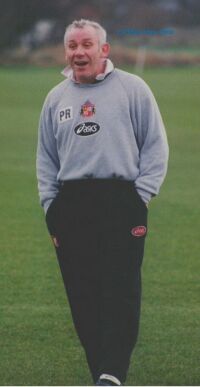
ปีเตอร์ รีด

| name = ปีเตอร์ รีด
| image = Peter Reid Sunderland 1998small.jpg
| caption = รีดใน ค.ศ. 1998 ขณะดำรงตำแหน่งผู้จัดการทีมซันเดอร์แลนด์
| fullname = Peter Reid
| birth_place = ฮัยตัน ประเทศอังกฤษ
| position = กองกลาง
| youthyears1 = | youthclubs1 = ฮัยตันบอยส์
| youthyears2 = | youthclubs2 = สโมสรฟุตบอลโบลตัน วันเดอเรอร์ส|โบลตัน วันเดอเรอร์ส
| years1 = 1974–1982 | clubs1 = สโมสรฟุตบอลโบลตัน วันเดอเรอร์ส|โบลตัน วันเดอเรอร์ส | caps1 = 225 | goals1 = 23
| years2 = 1982–1989 | clubs2 = สโมสรฟุตบอลเอฟเวอร์ตัน|เอฟเวอร์ตัน | caps2 = 159 | goals2 = 8
| years3 = 1989–1990 | clubs3 = สโมสรฟุตบอลควีนส์ปาร์ค เรนเจอร์ส|ควีนส์ปาร์ค เรนเจอร์ส | caps3 = 29 | goals3 = 1
| years4 = 1990–1993 | clubs4 = สโมสรฟุตบอลแมนเชสเตอร์ซิตี|แมนเชสเตอร์ซิตี | caps4 = 103 | goals4 = 1
| years5 = 1993–1994 | clubs5 = สโมสรฟุตบอลเซาแธมป์ตัน|เซาแธมป์ตัน | caps5 = 7 | goals5 = 0
| years6 = 1994 | clubs6 = สโมสรฟุตบอลนอตส์เคาน์ตี|นอตส์เคาน์ตี | caps6 = 5 | goals6 = 0
| years7 = 1994–1995 | clubs7 = สโมสรฟุตบอลบิวรี|บิวรี | caps7 = 1 | goals7 = 0
| totalcaps = 529 | totalgoals = 33
| nationalyears1 = 1977–1978 | nationalteam1 = England national under-21 football team|อังกฤษ ชุดอายุไม่เกิน 21 ปี
| nationalcaps1 = 6 | nationalgoals1 = 0
| nationalyears2 = 1985–1988 | nationalteam2 = ฟุตบอลทีมชาติอังกฤษ|ทีมชาติอังกฤษ
| nationalcaps2 = 13 | nationalgoals2 = 0
| manageryears1 = 1990–1993 | managerclubs1 = สโมสรฟุตบอลแมนเชสเตอร์ซิตี|แมนเชสเตอร์ซิตี
| manageryears2 = 1995–2002 | managerclubs2 = สโมสรฟุตบอลซันเดอร์แลนด์|ซันเดอร์แลนด์
| manageryears3 = 1999 | managerclubs3 = ฟุตบอลทีมชาติอังกฤษชุดอายุไม่เกิน 21 ปี|อังกฤษ ชุดอายุไม่เกิน 21 ปี
| manageryears4 = 2003 | managerclubs4 = สโมสรฟุตบอลลีดส์ ยูไนเต็ด|ลีดส์ ยูไนเต็ด
| manageryears5 = 2004–2005 | managerclubs5 = สโมสรฟุตบอลโคเวนทรี|โคเวนทรี
| manageryears6 = 2008–2009 | managerclubs6 = ฟุตบอลทีมชาติไทย|ไทย
| manageryears7 = 2010–2011 | managerclubs7 = สโมสรฟุตบอลพลิมัทอาร์ไกล์|พลิมัทอาร์ไกล์
| manageryears8 = 2014 | managerclubs8 = Mumbai City FC|มุมไบ
Medal|Country| (ในฐานะผู้จัดการ)
ปีเตอร์ รีด () เป็นผู้จัดการทีมฟุตบอลและอดีตผู้เล่นฟุตบอลชาวอังกฤษ
สมัยเป็นนักเตะเคยเล่นให้สโมสรสโมสรฟุตบอลโบลตัน วันเดอเรอร์ส|โบลตัน วันเดอเรอร์ส,สโมสรฟุตบอลเอฟเวอร์ตัน|เอฟเวอร์ตัน,สโมสรฟุตบอลควีนส์ปาร์ค เรนเจอร์ส|ควีนส์ปาร์ค เรนเจอร์ส,สโมสรฟุตบอลแมนเชสเตอร์ซิตี|แมนเชสเตอร์ซิตี เซาธ์แฮมป์ตัน,น็อตต์ส เคาน์ตี้และสโมสรบิวรี่
หลังจากแขวนสตั๊ดเคยทำหน้าที่ผู้จัดการทีมให้ทีมชาติอังกฤษชุดอายุไม่เกิน 21 ปี สโมสรฟุตบอลซันเดอร์แลนด์|ซันเดอร์แลนด์ สโมสรฟุตบอลลีดส์ ยูไนเต็ด|ลีดส์ ยูไนเต็ด และสโมสรฟุตบอลโคเวนทรี|โคเวนทรี อดีตหัวหน้าผู้ฝึกสอนฟุตบอลทีมชาติไทย ล่าสุดเขาเป็นผู้จัดการทีมพลิมัธ อาร์กายล์ ในลีกวัน ประเทศอังกฤษ
== ประวัติ ==
ปีเตอร์ รีด เกิดเมื่อวันที่ 20 เมษายน ค.ศ. 1956 ที่แขวงฮายตัน เมืองลิเวอร์พูล ประเทศอังกฤษ ขึ้นทะเบียนเป็นนักฟุตบอลอาชีพกับสโมสรสโมสรฟุตบอลโบลตัน วันเดอเรอร์ส|โบลตัน วันเดอเรอร์สในปี 1974 โดยได้รับเหรียญรางวัลครั้งแรกเมื่อสโมสรโบลตันคว้าแชมป์ ดิวิชั่น2ในปี 1978 และได้เลื่อนชั้นแต่ปีเตอร์ รีดได้เล่นในลีกสูงสุดกับสโมสรแค่ 2 ฤดูกาล ก่อนที่โบลตันจะตกชั้นในเวลาต่อมา
หลังจากนั้นเขาได้ย้ายไปร่วมทีมสโมสรฟุตบอลเอฟเวอร์ตัน|เอฟเวอร์ตันในปี 1982 ภายใต้การคุมทีมของโฮเวิร์ด เคนดัลล์ ด้วยค่าตัว 6 แสนปอนด์และประสบความสำเร็จกับสโมสรใหม่อย่างมากเมื่อเป็นส่วนหนึ่งของทีมชุดที่ได้แชมป์เอฟเอคัพและแชมป์ยูฟ่า คัพ วินเนอร์สคัพในปี 1985 ก่อนจะพาสโมสรได้แชมป์ลีกสูงสุดในปี 1987
ในช่วงที่ประสบความสำเร็จนั้น รีดได้ชื่อว่าเป็นมิดฟิลด์ที่มากความสามารถและได้รับการยอมรับในยุโรป โดยได้รับเลือกให้เป็นนักฟุตบอลยอดเยี่ยมของพีเอฟเอในปี 1985 และทำสถิติลงสนามให้สโมสรฟุตบอลเอฟเวอร์ตัน|เอฟเวอร์ตันถึง 159 นัด ซึ่งภายหลังในปี 2003 รีด ได้รับการโหวตจากแฟนของสโมสรให้ติดอยู่ในทีม Greatest Everton XI และ รางวัล Everton Giants ในปี 2006 อีกด้วย
ในทีมชาติอังกฤษ ปีเตอร์ รีดลงสนามให้ทีมชาติชุดใหญ่ทั้งสิ้น 13นัด เป็นส่วนหนึ่งของทีมชาติอังกฤษชุดฟุตบอลโลก ปี 1986 ที่เม็กซิโกและเป็นหนึ่งในผู้เล่นที่อยู่ในเกมส์ที่อังกฤษแพ้อาร์เจนติน่าจากลูกยิงของดีเอโก้ มาราโดน่า
หลังจากออกจากสโมสรสโมสรฟุตบอลเอฟเวอร์ตัน|เอฟเวอร์ตันเขาได้ย้ายไปสู่สโมสรควีนส์ปาร์ค เรนเจอร์สและเล่นอยู่หนึ่งฤดูกาลก็ย้ายไปเล่นให้สโมสรฟุตบอลแมนเชสเตอร์ซิตี|แมนเชสเตอร์ซิตีภายใต้การคุมทีมของโฮเวิร์ด เคนดัลล์ เจ้านายเก่าสมัยเล่นให้สโมสรฟุตบอลเอฟเวอร์ตัน|เอฟเวอร์ตัน
== อาชีพผู้จัดการทีม ==
ปีเตอร์ รีด เริ่มงานผู้จัดการทีมครั้งแรกเมื่อรับตำแหน่งผู้เล่น-ผู้จัดการทีมสโมสรฟุตบอลแมนเชสเตอร์ซิตี|แมนเชสเตอร์ซิตีในปี 1990 โดยรับงานต่อจากโฮเวิร์ด เคนดัลล์ ที่ลาออกไป และนำทีมจบอันดับที่5ในลีกโดยอันดับสูงกว่าสโมสรฟุตบอลแมนเชสเตอร์ยูไนเต็ด|แมนเชสเตอร์ยูไนเต็ด ฤดูกาล 1992-1993 พรีเมียร์ลีกเริ่มต้นเป็นฤดูกาลแรกหลังจากเปลี่ยนชื่อมาจากดิวิชั่น 1 ปีเตอร์ รีด พาสโมสรฟุตบอลแมนเชสเตอร์ซิตี|แมนเชสเตอร์ซิตีจบฤดูกาลด้วยอันดับ 9ด้วยสไตล์การเล่นบอลโยนยาวอันเป็นเอกลักษณ์ แต่หลังจากนั้นเขาก็ถูกปลดออกจากตำแหน่งเมื่อทีมมีผลงานตกต่ำลง
ต่อมาปีเตอร์รีดย้ายมาเล่นให้สโมสรเซาธ์แฮมป์ตันในช่วงสั้นๆภายใต้การคุมทีมของเอียน แบรนฟุตโดยลงเล่นแค่ 7 นัด และย้ายไปเล่นให้กับสโมสรน็อตต์ส เคาน์ตี้และสโมสรฟุตบอลบิวรี่|สโมสรบิวรี่ก่อนจะเลิกเล่นฟุตบอลอย่างเป็นทางการ
รีดเริ่มต้นงานผู้จัดการทีมแบบเต็มตัวในฤดูกาล 1995-1996 เมื่อได้รับแต่งตั้งให้เป็นผู้จัดการทีมสโมสรฟุตบอลซันเดอร์แลนด์|ซันเดอร์แลนด์ในดิวิชั่น1(ปัจจุบันคือ ลีกแชมเปี้ยน ชิพ)ซึ่งเป็นทีมที่ต้องดิ้นรนหนีการตกชั้นแต่ปีเตอร์ รีดกลับพาทีมได้แชมป์และคว้าสิทธิ์เลื่อนชั้นขึ้นไปเล่นเอฟเอ พรีเมียร์ลีก|พรีเมียร์ ลีกแบบพลิกความคาดหมายทำให้เขาเป็นที่ชื่นชอบของแฟนบอลสโมสรฟุตบอลซันเดอร์แลนด์|ซันเดอร์แลนด์อย่างมาก แม้จะเลื่อนชั้นขึ้นมาปีเดียวแล้วสโมสรตกชั้นก็ตาม
ฤดูกาลต่อมาในดิวิชั่น1สโมสรฟุตบอลซันเดอร์แลนด์|ซันเดอร์แลนด์พลาดโอกาสเลื่อนชั้นกลับไปเล่นเอฟเอ พรีเมียร์ลีก|พรีเมียร์ ลีกอย่างน่าเสียดายเมื่อแพ้การดวลจุดโทษในรอบเพล์-ออฟแก่ชาร์ลตัน แอธเลติกหลังจากเสมอกันในเวลา 4-4 อย่างไรก็ตามปีเตอร์ รีดพาทีมเลื่อนชั้นกลับไปเอฟเอ พรีเมียร์ลีก|พรีเมียร์ ลีกสำเร็จเมื่อคว้าแชมป์ดิวิชั่น 1 ได้อีกครั้งในฤดูกาล 1998-1999 พร้อมทำสถิติใหม่เมื่อได้แต้มถึง 105 คะแนน
สโมสรฟุตบอลซันเดอร์แลนด์|ซันเดอร์แลนด์เริ่มต้นในเอฟเอ พรีเมียร์ลีก|พรีเมียร์ลีกฤดูกาล 1999-2000 อย่างน่าตื่นตาตื่นใจเมื่อมีลุ้นทำอันดับไปเล่นฟุตบอลยุโรปแต่เมื่อจบฤดูกาลก็ต้องผิดหวังเมื่อได้อันดับที่ 7 พลาดโอกาสอย่างน่าเสียดาย ฤดูกาลดังกล่าวทีมของปีเตอร์ รีดสร้างสถิติใหม่อีกครั้งโดยเป็นทีมที่เลื่อนชั้นขึ้นมาแล้วได้อันดับสูงที่สุดคืออันดับ 7 และเควิน ฟิลลิปส์กองหน้าฟุตบอลทีมชาติอังกฤษ|ทีมชาติอังกฤษของสโมสรก็เป็นดาวซัลโวอันดับ1ของเอฟเอ พรีเมียร์ลีก|พรีเมียร์ลีกและของยุโรปด้วยผลงาน 30 ประตูในเอฟเอ พรีเมียร์ลีก|พรีเมียร์ลีก
ในฤดูกาล 2000-2001 ทีมมีโอกาสไปเล่นถ้วยยูฟ่าแชมเปียนส์ลีกเมื่อทำผลงานดีในช่วงต้นแต่ฟอร์มของทีมยังไม่สม่ำเสมอทำให้จบฤดูกาลด้วยอันดับ7อีกครั้งและหลังจากนั้นลูกทีมของปีเตอร์ รีดก็กลับมีฟอร์มตกต่ำลงอย่างน่าใจหาย โดยอยู่เหนือโซนตกชั้นแค่1อันดับในฤดูกาล 2001-2002 โดยยิงประตูได้แค่ 28 ประตูจาก 38 นัดน้อยกว่าทุกทีมในลีก และถึงขนาดเสี่ยงอย่างยิ่งต่อการตกชั้นจากเอฟเอ พรีเมียร์ลีก|พรีเมียร์ลีกในฤดูกาล 2002-2003 ทำให้ปีเตอร์ รีดแยกทางกับสโมสรที่เขาอยู่มาเกือบ8ปีก่อนสิ้นฤดูกาล และหลังจบฤดูกาลสโมสรก็มีอันต้องตกชั้น โดยมีคะแนนเพียง19คะแนน
หลังออกจากสโมสรฟุตบอลซันเดอร์แลนด์|ซันเดอร์แลนด์เขารับงานคุมทีมลีดส์ ยูไนเต็ด ในเอฟเอ พรีเมียร์ลีก|พรีเมียร์ลีกหลังสโมสรปลดเทอรรี่ เวนาเบิ้ลส์ออกจากตำแหน่งในปี 2003 และมีเควิน แบล็คเวลล์เป็นผู้ช่วย โดยขณะนั้นสโมสรตกต่ำอย่างหนักและมีความเสี่ยงต่อการตกชั้นสูง สโมสรมีหนี้สินมากกว่า 80 ล้านปอนด์จากการใช้เงินอย่างฟุ่มเฟือยในช่วง 5 ปีที่ผ่านมา แต่กลับไม่สามารถคว้าแชมป์ใดๆได้ ปีเตอร์ รีดดูเหมือนจะช่วยกู้สถานการณ์ของทีมไว้ได้ช่วงหนึ่งเมื่อพาทีมบุกชนะชาร์ลตัน แอธเลติกถึงถิ่น 6-1 และชนะอาร์เซนอล 3-2 และพาทีมรอดจากการตกชั้นได้สำเร็จ
หลังจากเอาตัวรอดได้ในฤดูกาล 2002-2003 แฟนบอลเริ่มมีความหวังต่อทีมมากขึ้น แต่สถานะการเงินของสโมสรยังคงย่ำแย่อย่างหนัก และถึงขนาดต้องขายดาราประจำทีมออกไปหลายราย รวมถึงแฮรี่ คีเวลล์มิดฟิลด์ทีมชาติออสเตรเลียหนึ่งในขวัญใจของแฟนบอล ต่อจากนั้นปีเตอร์ ริดส์เดลผู้บริหารของสโมสรก็ลาออกพร้อมทิ้งปัญหาไว้มากมาย สโมสรมีความเป็นไปได้ที่จะตกชั้นเมื่อปีเตอร์ รีดพาทีมออกไปแพ้พอร์ทสมัธที่เพิ่งเลื่อนชั้นขึ้นมาถึง 6-1 ทำให้หลังจากนั้นไม่นานเขาถูกปลดจากตำแหน่ง และเอ็ดดี้ เกรย์หนึ่งในทีมงานโค้ชต้องทำหน้าที่ผู้จัดการทีมชั่วคราวจนจบฤดูกาลซึ่งสุดท้ายสโมสรก็ตกชั้นในฤดูกาล 2003-2004
เดือนพฤษภาคม ปี2004 เขารับงานคุมทีมระดับล่างโดยการทำหน้าที่คุมทีมโคเวนทรี ซิตี้ในดิวิชั่น 1 (ลีก แชมเปี้ยนชิพในปัจจุบัน) สโมสรมีเป้าหมายที่จะเลื่อนชั้นขึ้นไปเล่นในเอฟเอ พรีเมียร์ลีก|พรีเมียร์ลีก แต่ปีเตอร์ รีดมีโอกาสอยู่กับทีมแค่8เดือนเท่านั้น เมื่อโดนปลดในเดือนมกราคม ปี 2005 ก่อนจบฤดูกาล เมื่อพาทีมรั้งอันดับ 20 ของตารางและเกือบตกชั้น ต่อมาในปี 2006 มีกระแสข่าวว่าปีเตอร์ รีด จะได้ทำหน้าที่ผู้อำนวยการฟุตบอลของสโมสรฟุตบอลซันเดอร์แลนด์|ซันเดอร์แลนด์ภายใต้การบริหารของไนออล ควินน์ ประธานสโมสรคนใหม่ซึ่งเคยเป็นลูกทีมของปีเตอร์ รีดสมัยคุมทีมสโมสรฟุตบอลแมนเชสเตอร์ซิตี|แมนเชสเตอร์ซิตีและสโมสรฟุตบอลซันเดอร์แลนด์|ซันเดอร์แลนด์ แต่สุดท้ายรีดก็ไม่ได้รับงานนี้
ในปี2007 ปีเตอร์ รีด ตัดสินใจรับงานคุมทีมชาติชุดใหญ่เป็นครั้งแรกเมื่อรับงานคุมฟุตบอลทีมชาติไทย|ทีมชาติไทยโดยเซ็นสัญญา4ปี และได้ค่าจ้างปีละ1ล้านปอนด์ (ประมาณ 63ล้านบาท) วันที่28 ตุลาคม ปี 2008 รีดประเดิมคุมทีมชาติไทยอย่างเป็นทางการนัดแรกคือนัดที่ไทยชนะเกาหลีเหนือ 1-0 ในศึกทีแอนด์ที คัพที่ประเทศเวียดนาม ก่อนที่จะถูกปลดออกจากตำแหน่งในวันที่ 9 กันยายน ปีถัดมา
ในปี 2009 รีดได้กลับมารับงานในประเทศอังกฤษอีกครั้งหนึ่ง โดยรับหน้าที่ผู้ช่วยผู้จัดการทีม สโต๊ค ซิตี้ ในพรีเมียร์ลีก เป็นระยะเวลาสั้นๆ ก่อนที่จะไปรับงานผู้จัดการทีมเต็มตัวอีกครั้งหนึ่ง กับสโมสร พลิมัธ อาร์ไกล์ ทีมในลีกวัน ซึ่งอยู่ในมณฑลเดวอน ย่านตะวันตกเฉียงใต้ ของประเทศอังกฤษ ในปี 2010
== บทบาทอื่น ==
ปีเตอร์ รีด เป็นเอเยนต์นักฟุตบอลที่ได้รับการจดทะเบียนอย่างถูกต้องโดยทำงานร่วมกับฌอน รีดน้องชายของเขา และเคยเป็นผู้วิเคราะห์เกมส์ทางโทรทัศน์กับบีบีซีในช่วงฟุตบอลโลก 2006 ร่วมกับลี ดิ๊กซั่นอดีตกองหลังทีมชาติอังกฤษ นอกจากนี้ยังเคยทำงานกับสกาย สปอร์ตในปี 2007
== ผลงาน ==
=== สมัยเป็นผู้เล่น ===
สโมสรฟุตบอลโบลตัน วันเดอเรอร์ส|โบลตัน วันดอร์เรอร์ส
*ดิวิชั่น 2(เดิม) แชมป์: ฤดูกาล 1977-1978
สโมสรฟุตบอลเอฟเวอร์ตัน|เอฟเวอร์ตัน
*เอฟเอ คัพ แชมป์: ปี 1984
*เอฟเอ พรีเมียร์ลีก|ดิวิชั่น 1(เดิม) ปัจจุบันคือ พรีเมียร์ลีก แชมป์: ฤดูกาล 1984-1985, 1986-1987
*เอฟเอ คัพ รองแชมป์: ปี 1985
*ยูฟ่า คัพ วินเนอร์สคัพ แชมป์: 1985
*นักฟุตบอลยอดเยี่ยมของพีเอฟเอ ปี 1985
=== สมัยเป็นผู้จัดการ ===
สโมสรฟุตบอลซันเดอร์แลนด์|ซันเดอร์แลนด์
*ดิวิชั่น 1 (ปัจจุบันคือ ลีก เดอะ แชมเปี้ยนชิพ) แชมป์: ฤดูกาล 1995-1996, 1998-1999
ฟุตบอลทีมชาติไทย|ทีมชาติไทย
*เอเอฟเอฟ ซูซูกิ คัพ 2008|ซูซูกิ คัพ รองแชมป์:2008
== สโมสรที่เคยเล่น ==
* ค.ศ. 1974 - ค.ศ. 1982 โบลตัน
* ค.ศ. 1982 - ค.ศ. 1989 เอฟเวอร์ตัน
* ค.ศ. 1989 - ค.ศ. 1990 ควีนส์ปาร์ค เรนเจอร์ส
* ค.ศ. 1990 - ค.ศ. 1993 แมนฯ ซิตี้
* ค.ศ. 1993 - ค.ศ. 1994 เซาแธมป์ตัน
* ค.ศ. 1994 น็อตต์ส เคาน์ตี้
* ค.ศ. 1994 - ค.ศ. 1995 บิวรี่
== ประวัติการคุมทีม ==
* ค.ศ. 1990 - ค.ศ. 1993 แมนเชสเตอร์ซิตี
* ค.ศ. 1995 ทีมชาติอังกฤษ ชุดอายุไม่เกิน 21 ปี
* ค.ศ. 1995 - ค.ศ. 2002 ซันเดอร์แลนด์
* ค.ศ. 2003 ลีดส์ ยูไนเต็ด
* ค.ศ. 2004 - ค.ศ. 2005 โคเวนทรี
* ค.ศ. 2008 - ค.ศ. 2009 ทีมชาติไทย
== อ้างอิง ==
==แหล่งข้อมูลอื่น==
*
*
* Peter Reid England career stats at The Football Association
*
* Full Managerial Stats for Leeds United from WAFLL
Navboxes
| title = ตำแหน่งผู้จัดการ
หมวดหมู่:นักฟุตบอลชาวอังกฤษ
หมวดหมู่:ผู้จัดการทีมฟุตบอลชาวอังกฤษ
หมวดหมู่:ผู้จัดการทีมฟุตบอลในพรีเมียร์ลีก
หมวดหมู่:บุคคลจากลิเวอร์พูล
หมวดหมู่:ผู้จัดการทีมฟุตบอลทีมชาติไทย
หมวดหมู่:ผู้เล่นสโมสรฟุตบอลโบลตันวอนเดอเรอส์
หมวดหมู่:ผู้เล่นสโมสรฟุตบอลเอฟเวอร์ตัน
หมวดหมู่:ผู้เล่นสโมสรฟุตบอลควีนส์พาร์กเรนเจอส์
หมวดหมู่:ผู้เล่นสโมสรฟุตบอลแมนเชสเตอร์ซิตี
หมวดหมู่:ผู้เล่นสโมสรฟุตบอลเซาแทมป์ตัน
หมวดหมู่:ผู้เล่นสโมสรฟุตบอลนอตส์เคาน์ตี